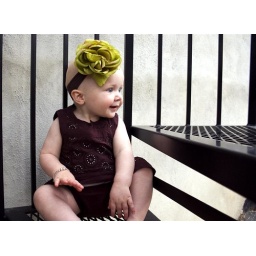
Boogie took these behind Mom's house in Leroy's old car Boogie took these behind Mom's house in Leroy's old car cemetary.